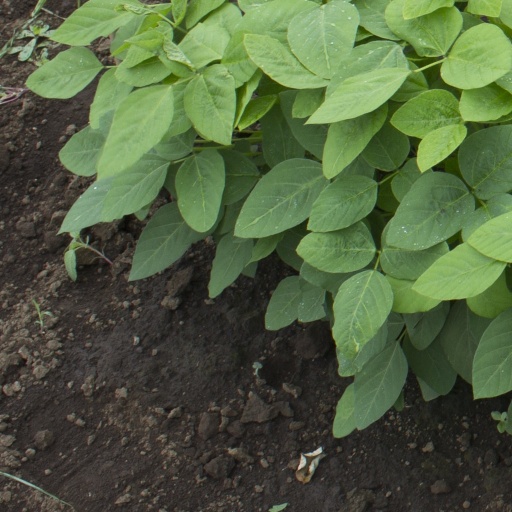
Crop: soybean